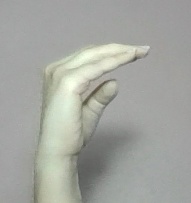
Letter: jeem